Matthew Victor Pastor

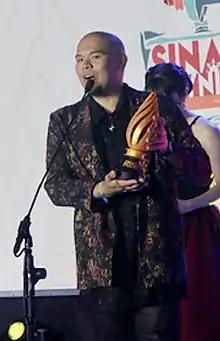
Pastor at the 2018 Sinag Maynila Film Festival

Matthew Victor Pastor (born 2 March 1989) is an Australian film director. His feature films explore Asian Australian identity, and tell Filipino Australian stories. An alumnus of the Victorian College of the Arts, University of Melbourne Faculty of VCA and MCM, his feature film "Melodrama/Random/Melbourne" had its Australian premiere at the 2018 Adelaide Film Festival. Part one of his 2020 Trilogy of feature films about the COVID-19 pandemic The Neon Across the Ocean had its world premiere at the 44th São Paulo International Film Festival in the International Perspective section. In 2021 A Pencil to the Jugular had its world premiere at the FIAPF accredited 43rd Moscow International Film Festival.